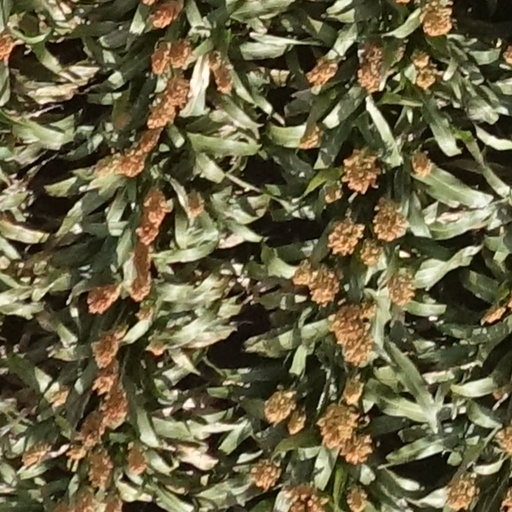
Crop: sorghum